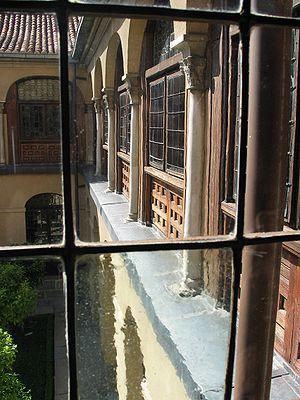
Vue sur le cloître du monastère des «